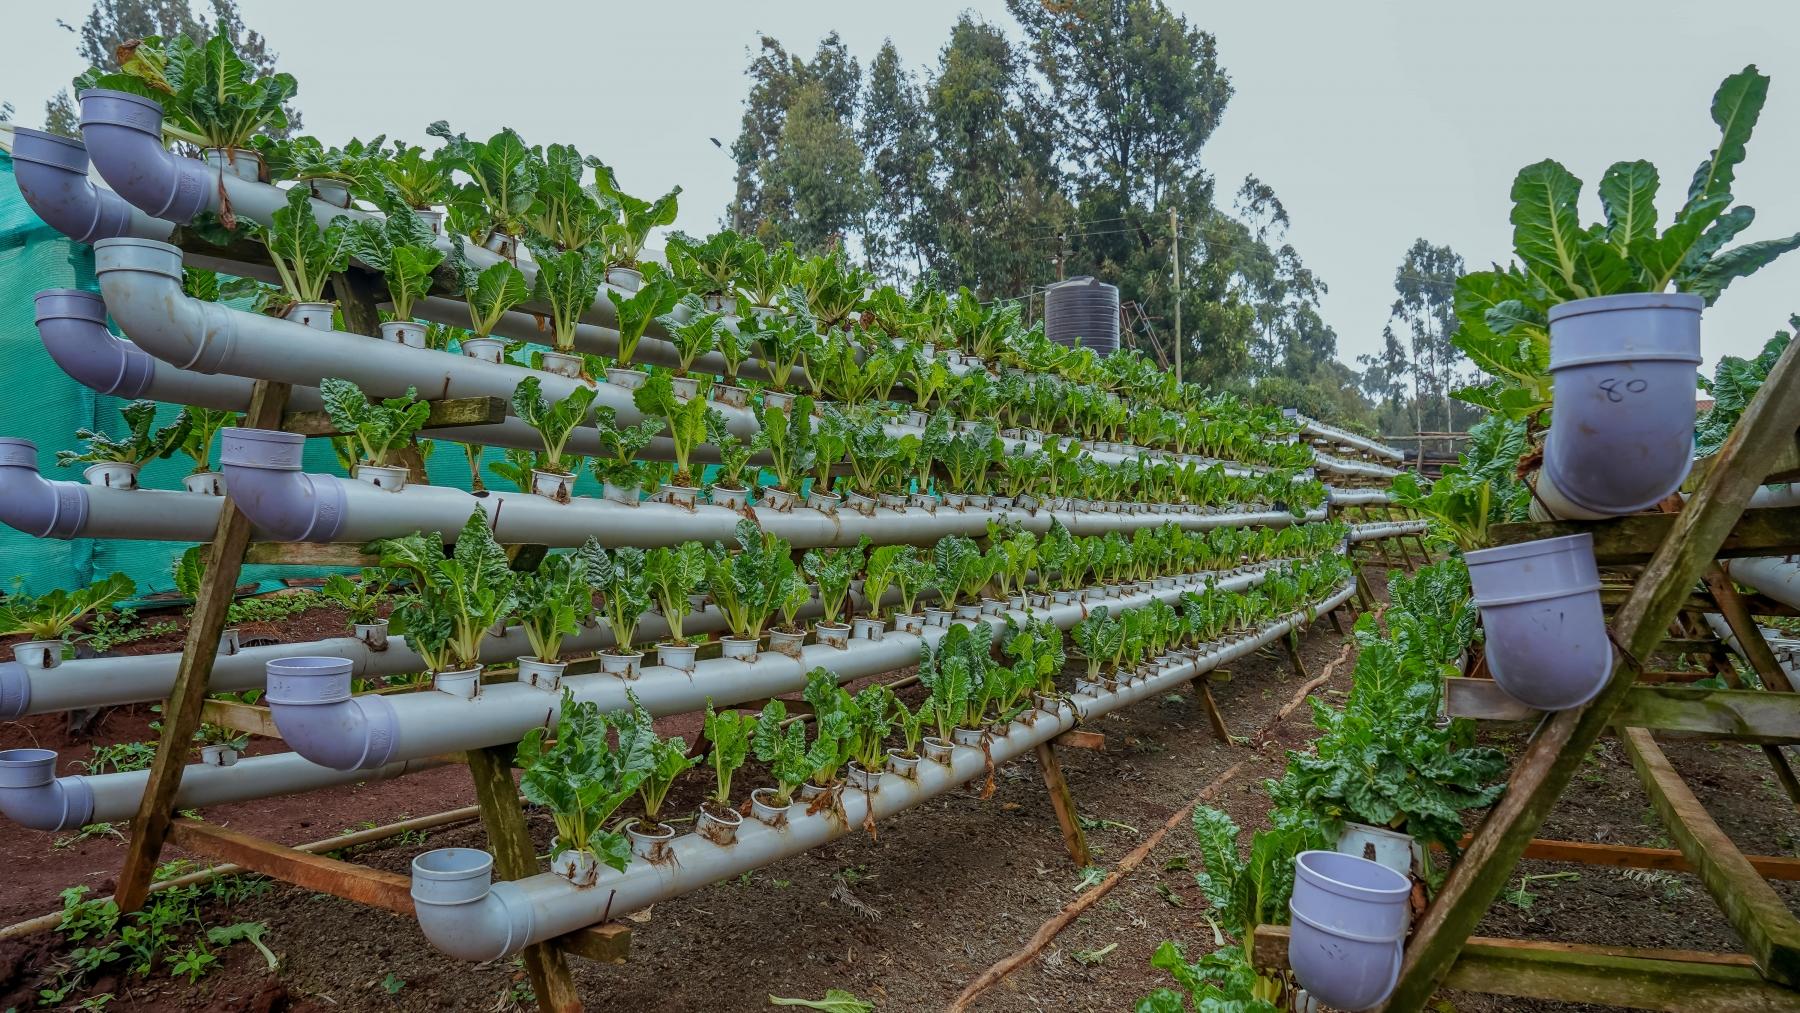
Shamba la kisasa la kilimo cha [cs]hydroponic[cs] linaonyesha mimea mingi ya kijani kibichi ikiwa katika mabomba  ya PVC yaliyopangwa kwa usawa. Mfumo huu wa wima unatumia nafasi ndogo na maji kidogo ikionyesha  ufanisi katika kilimo.